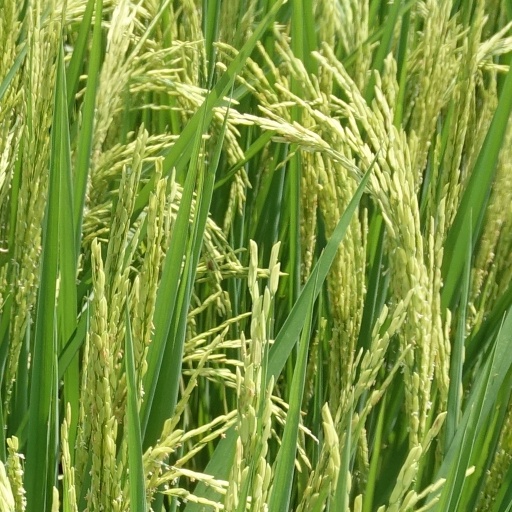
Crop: rice